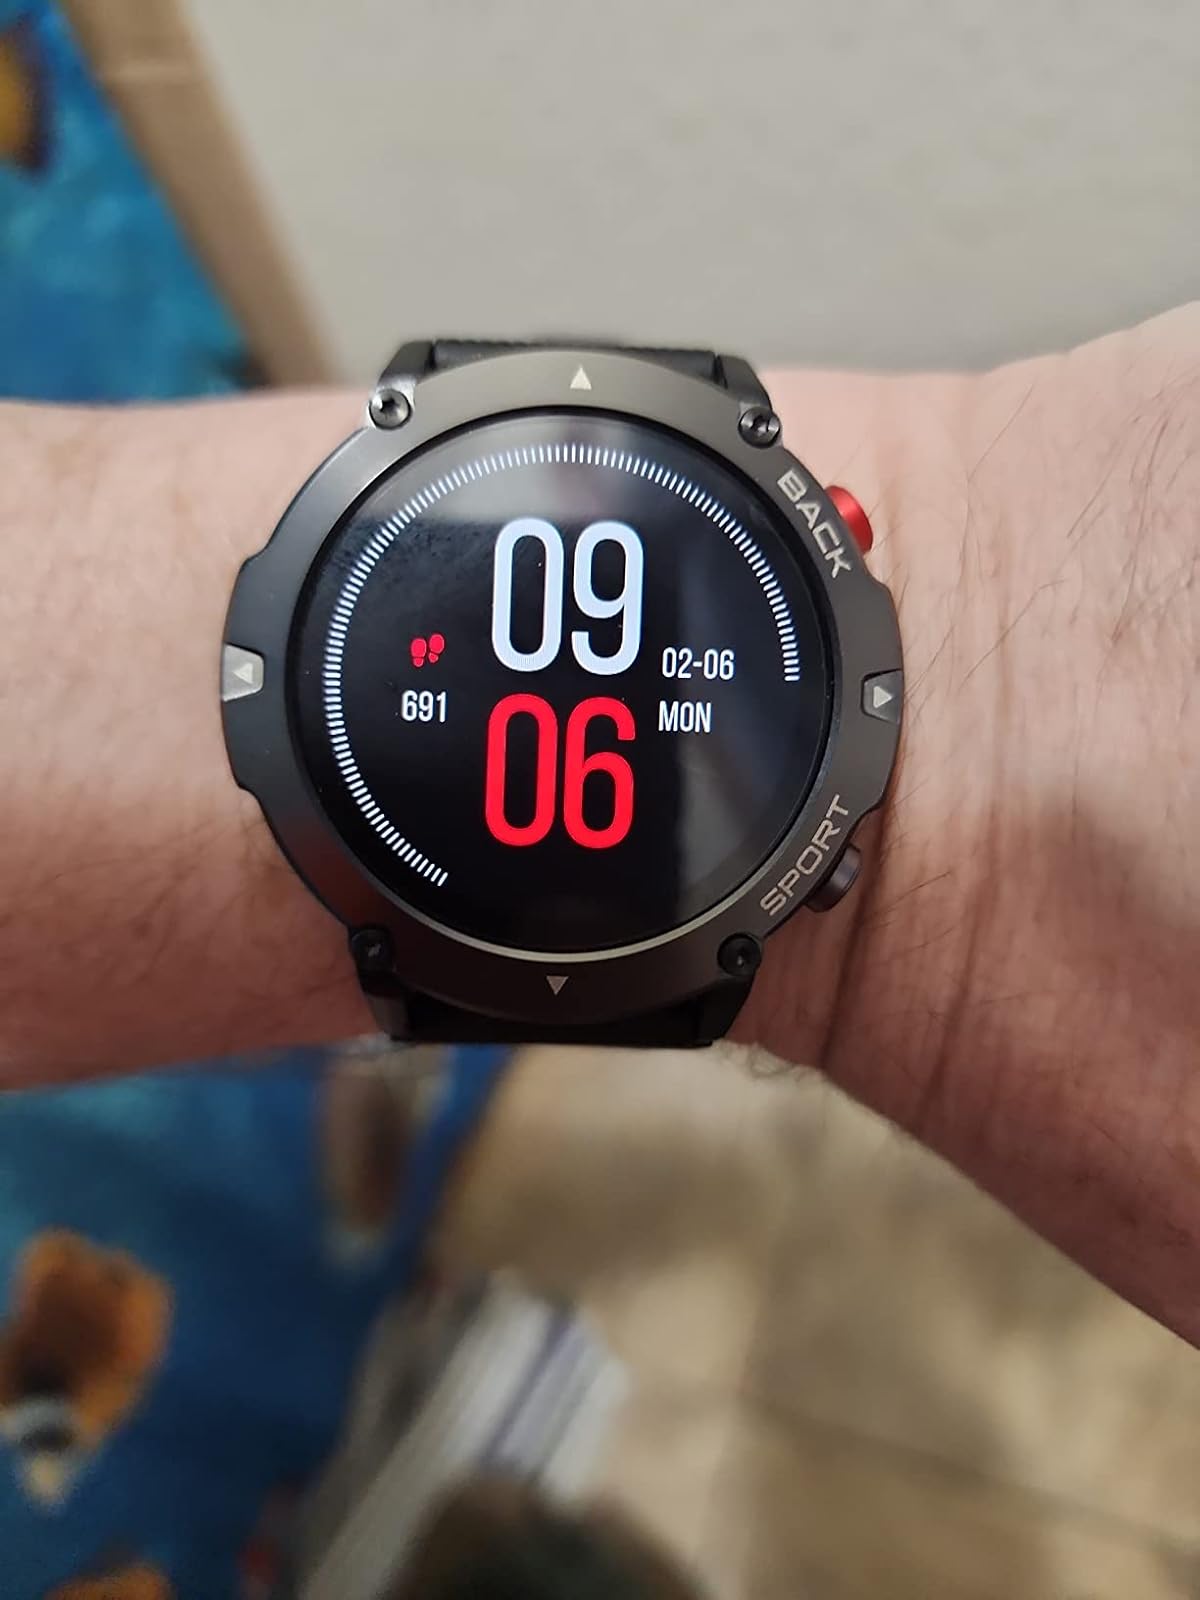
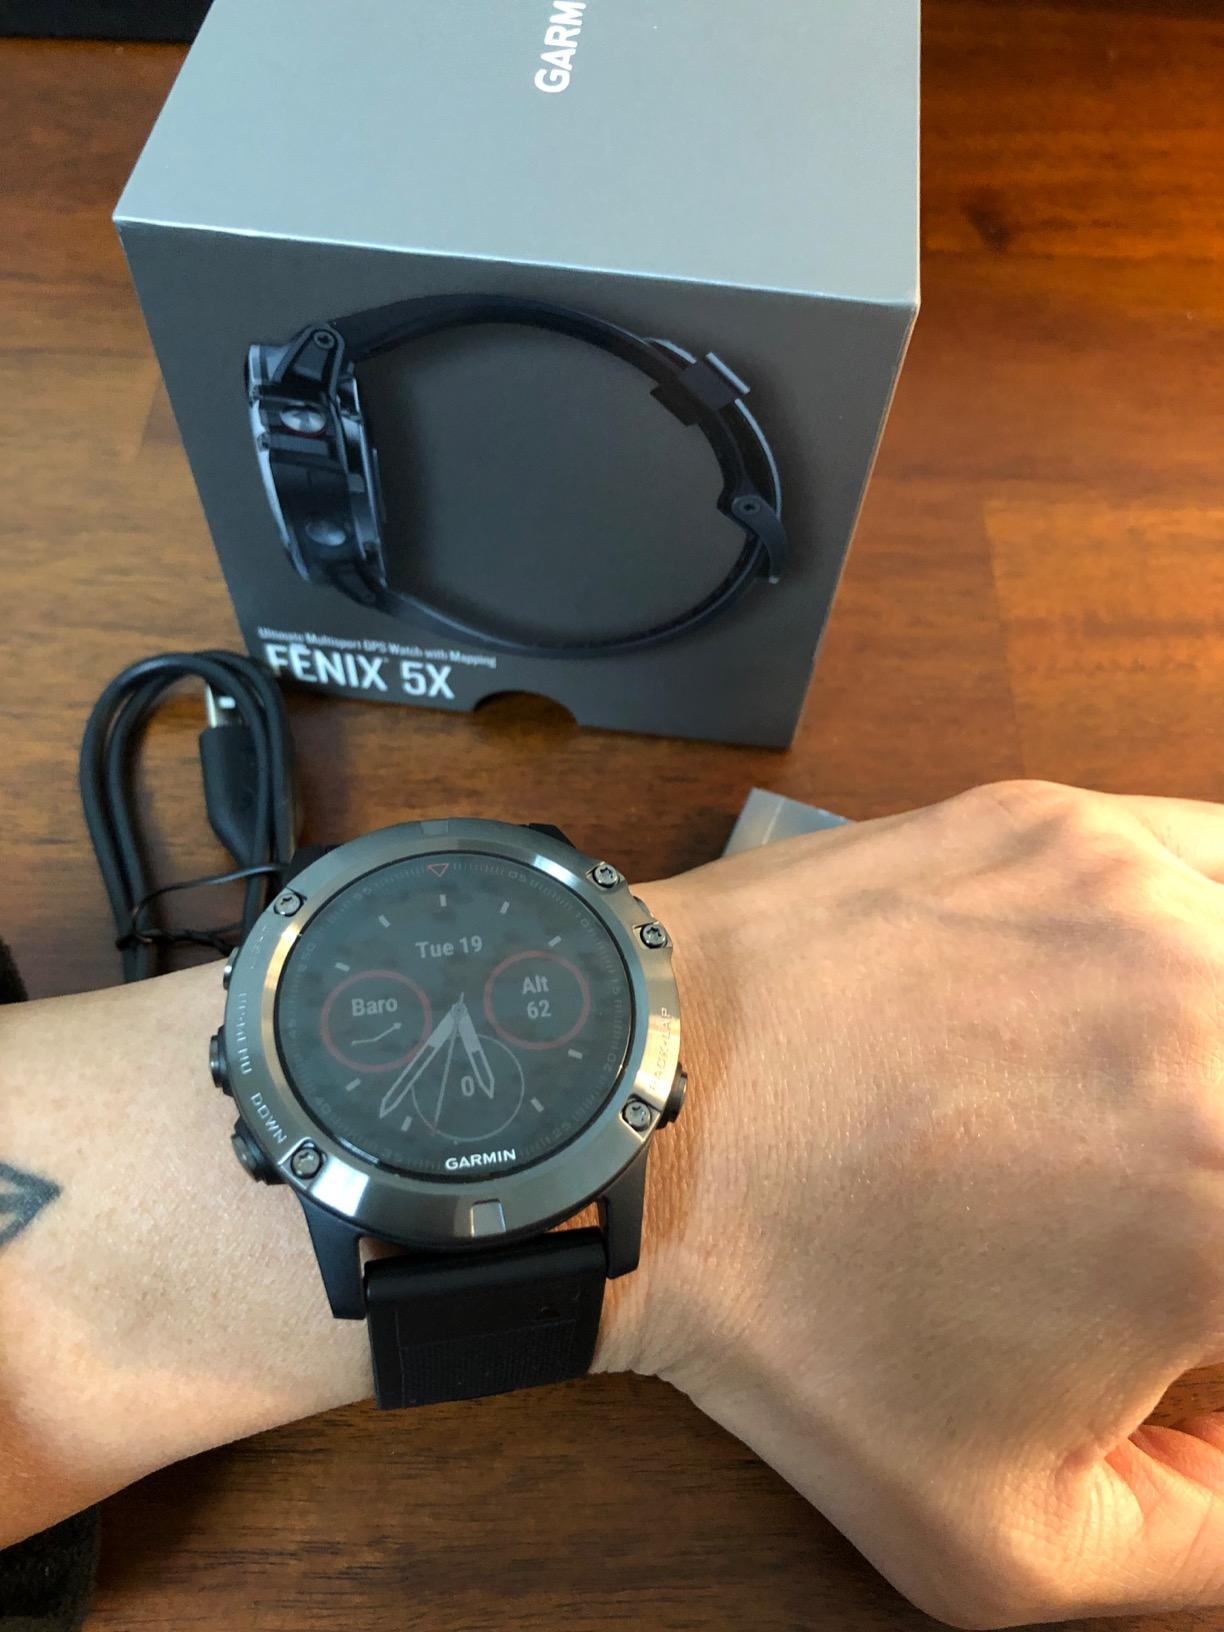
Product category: smartwatch
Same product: no